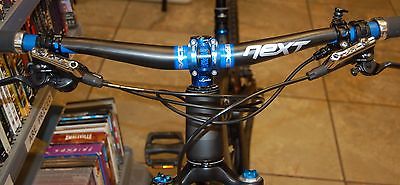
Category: bicycle